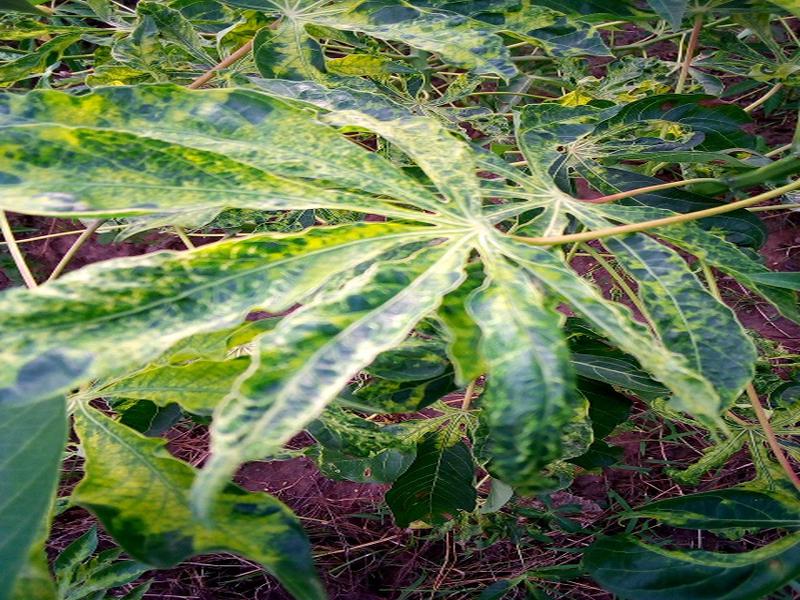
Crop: cassava
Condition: mosaic_disease